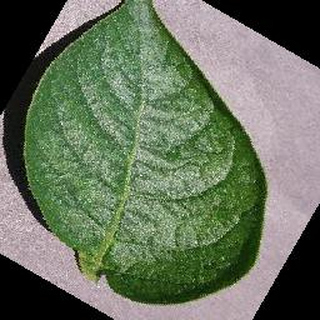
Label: healthy_potato